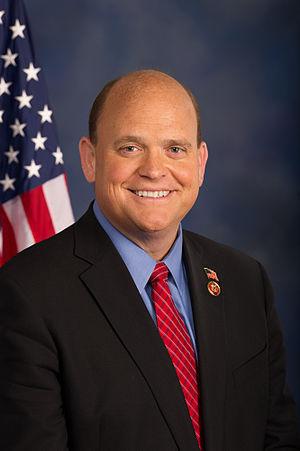
Thomas W. Reed II dit Tom Reed, né le 18 novembre 1971 à Joliet, est un homme politique américain, élu républicain de l'État de New York à la Chambre des représentants des États-Unis depuis 2010.